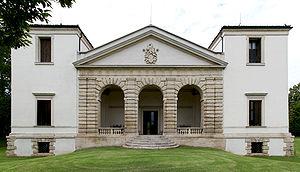
Les Pisani est une famille patricienne de Venise, qui comme son nom l'indique, est originaire de Pise. Elle se retira à Venise dès le début du Xᵉ siècle. La famille donna divers ambassadeurs, procurateur de Saint-Marc et :
La villa Pisani est une villa veneta d'Andrea Palladio sise à Bagnolo, hameau de la commune de Lonigo, dans la province de Vicence et la région Vénétie, en Italie.